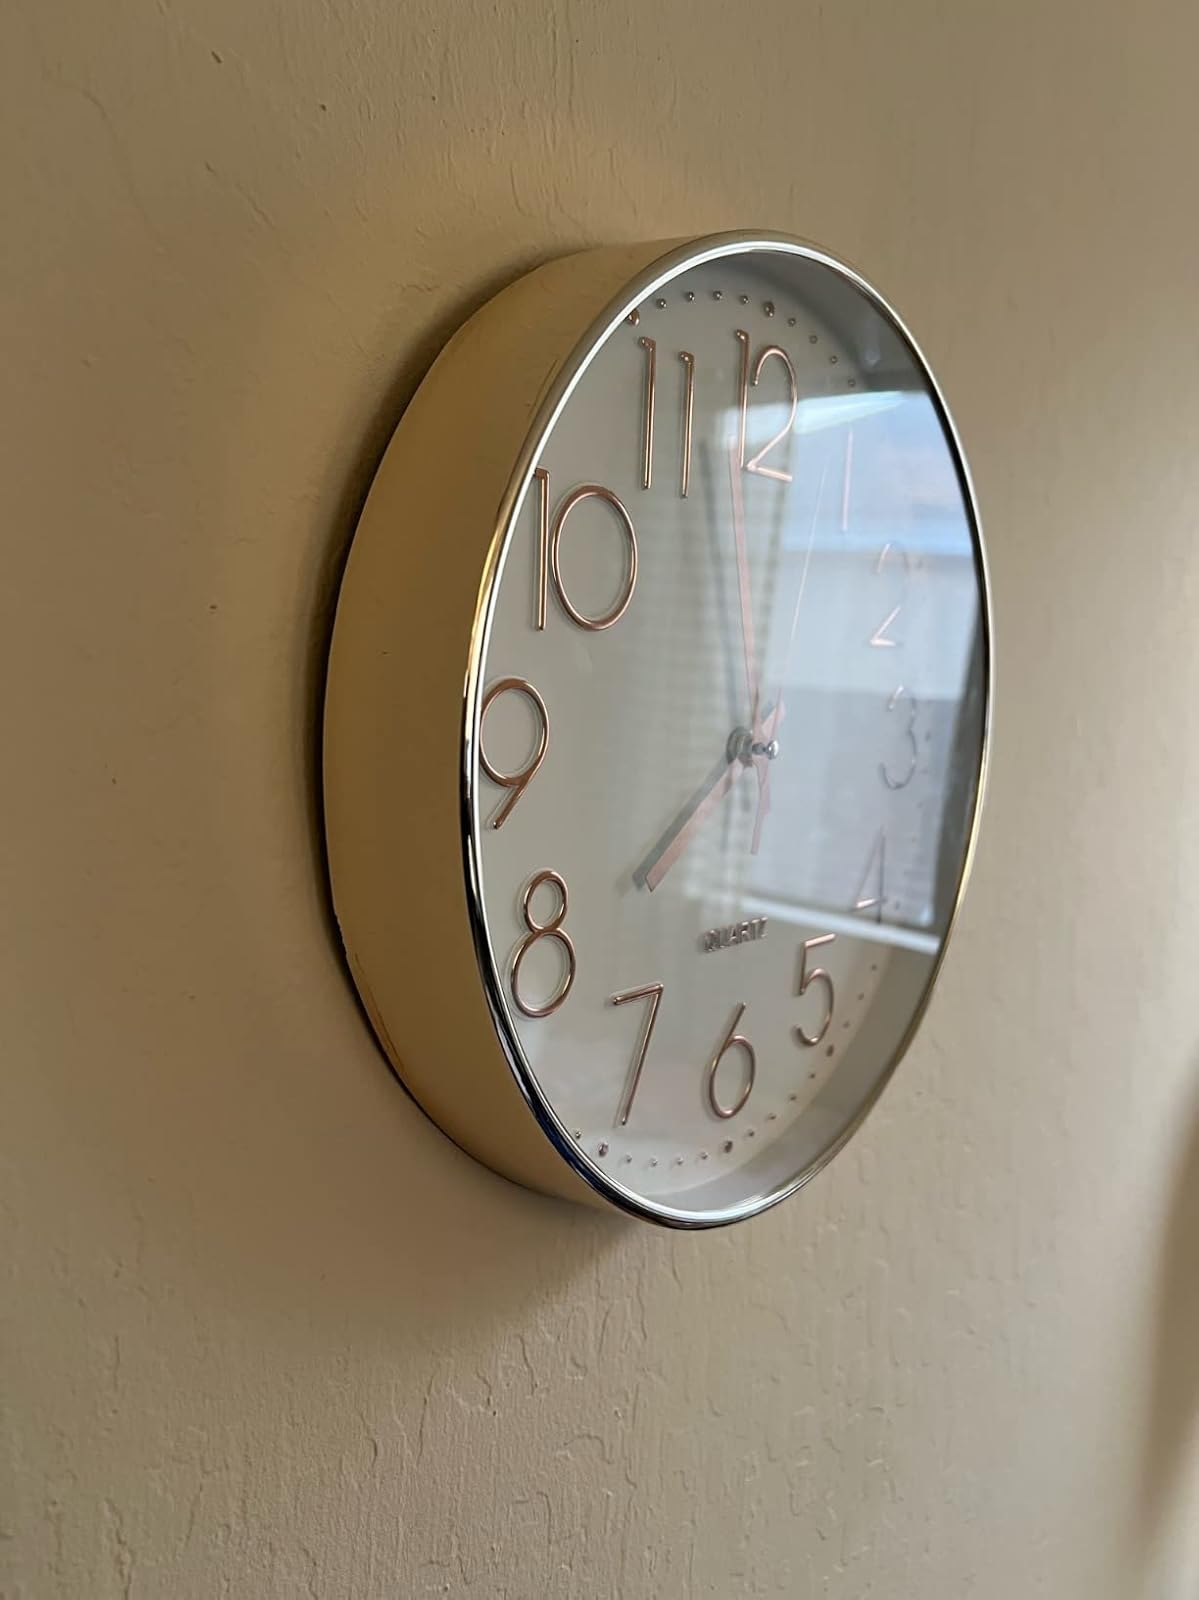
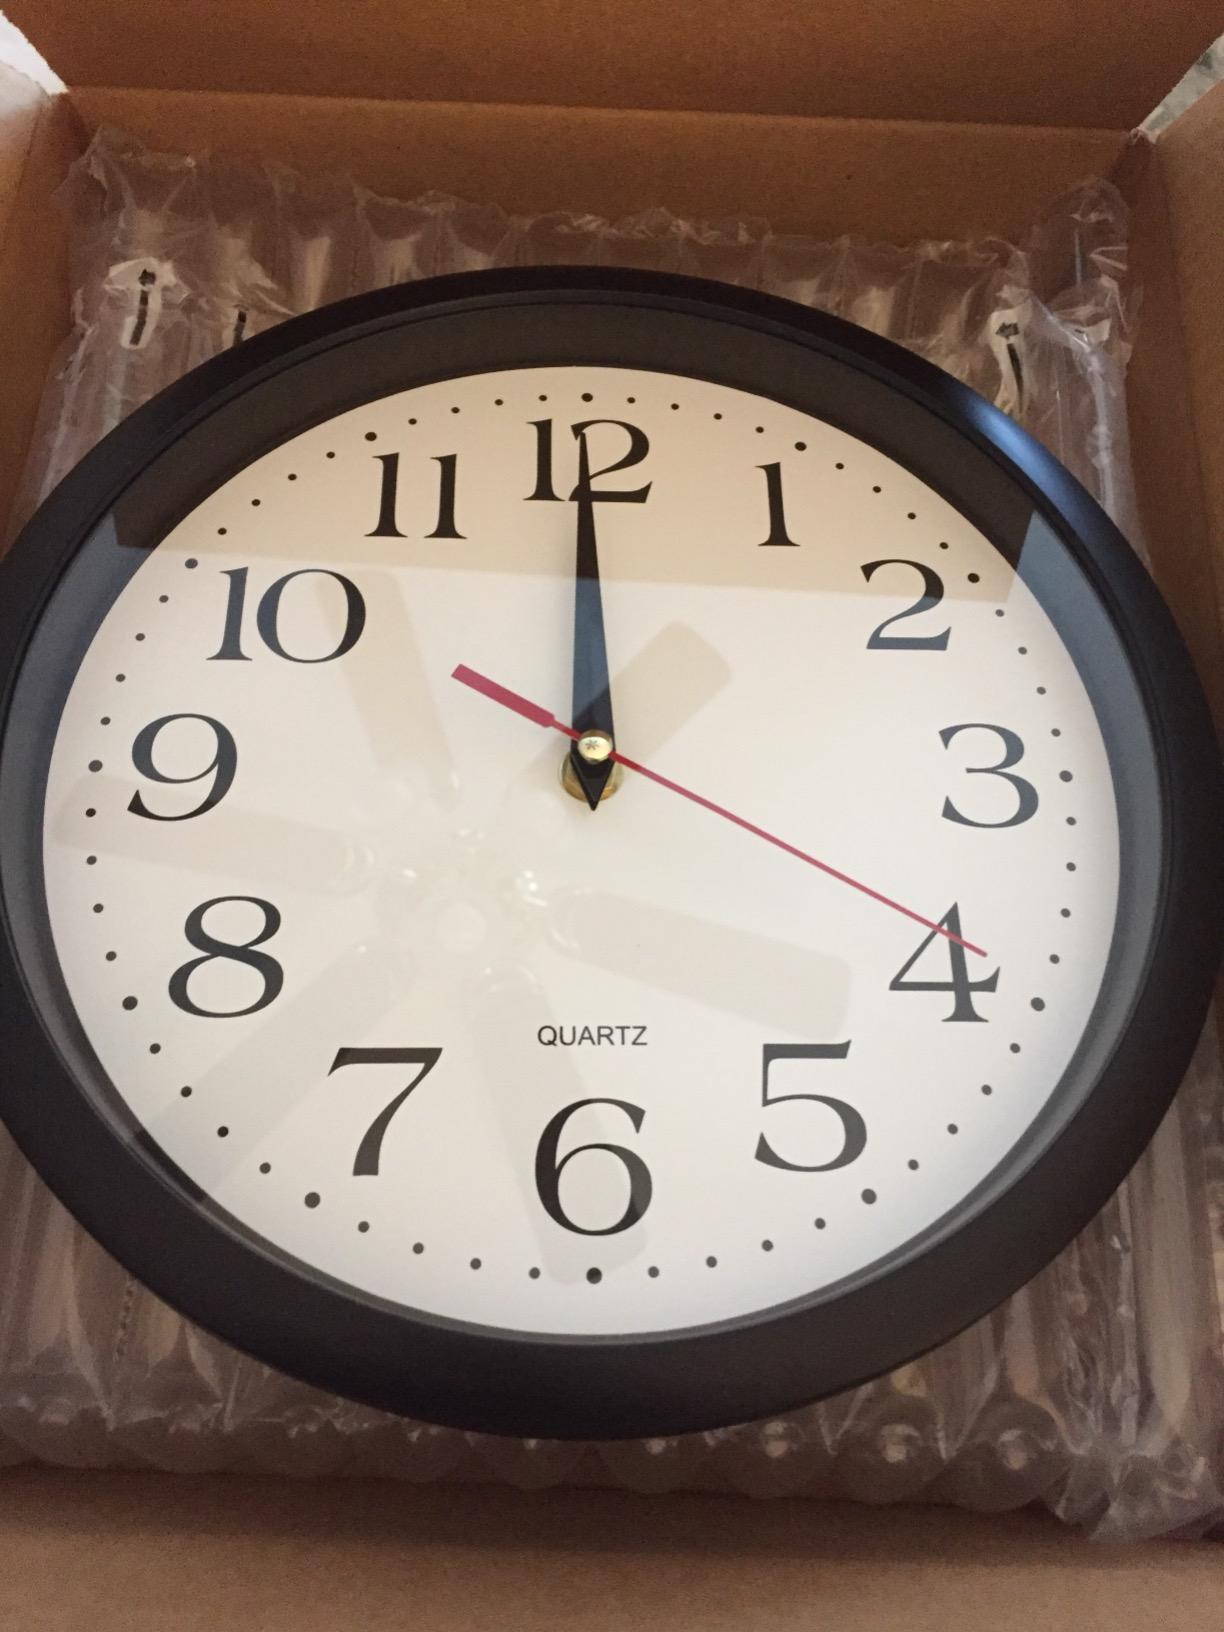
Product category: clock
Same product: no